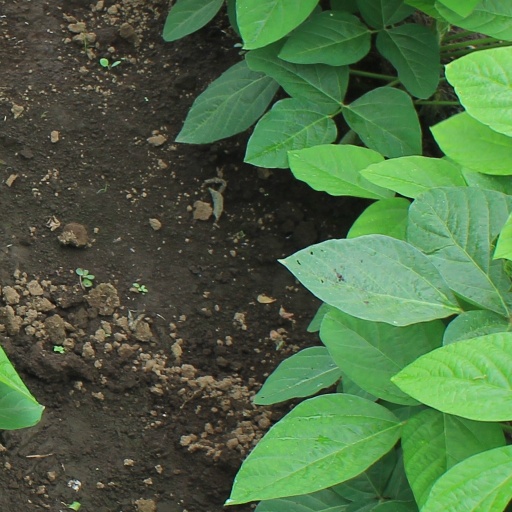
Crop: soybean